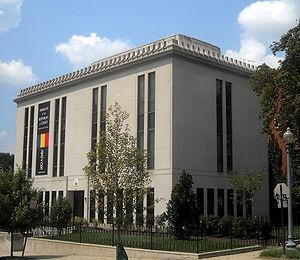
Ambassade de Tchad à Washington
Cet article liste les représentations diplomatiques du Tchad à l'étranger, en excluant les consulats honoraires.
L'ambassade du Tchad aux États-Unis est la représentation diplomatique de la république du Tchad auprès des États-Unis d'Amérique. Elle est située à Washington, D.C., la capitale du pays, dans le quartier d'Embassy Row.